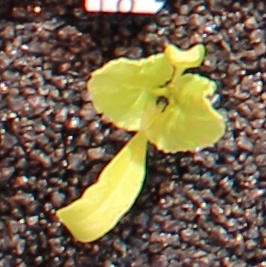
Label: Sugar beet